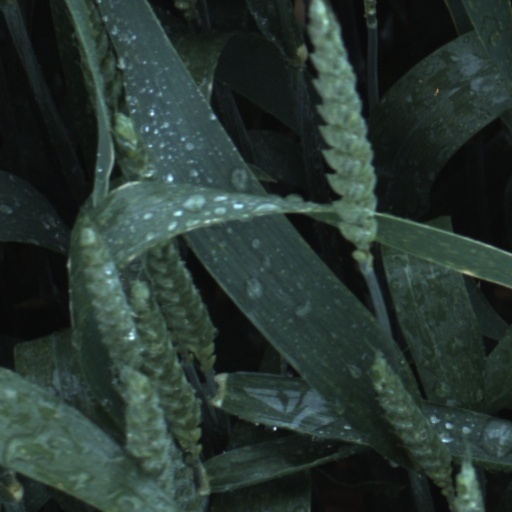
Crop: wheat